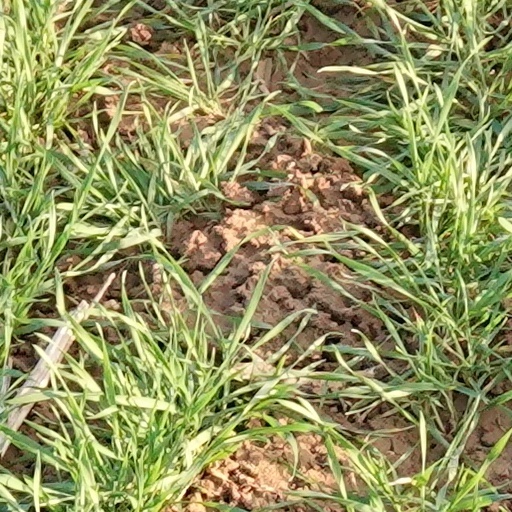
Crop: wheat